Jeffrey Schlupp

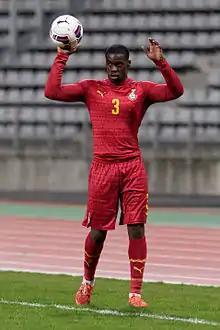
Schlupp playing for Ghana in 2015

Jeffrey Schlupp (born 23 December 1992) is a professional footballer who plays for club Norwich City. A versatile player, Schlupp has played as a left-back, central midfielder, left winger or forward in his career.